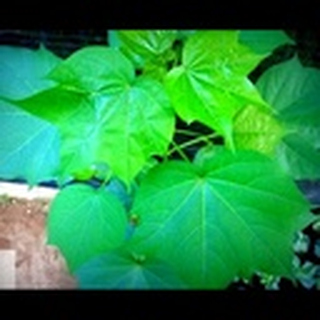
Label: healthy_cotton